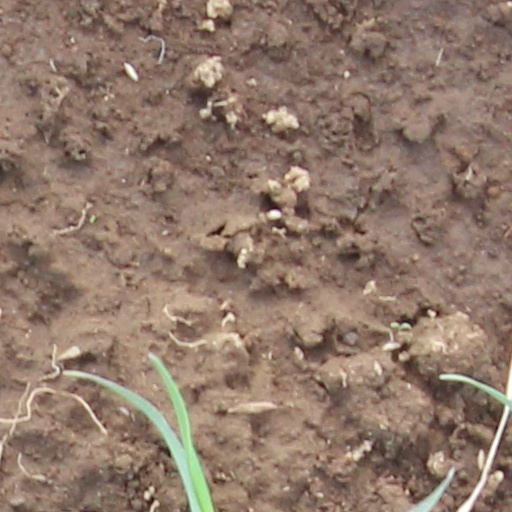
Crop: wheat